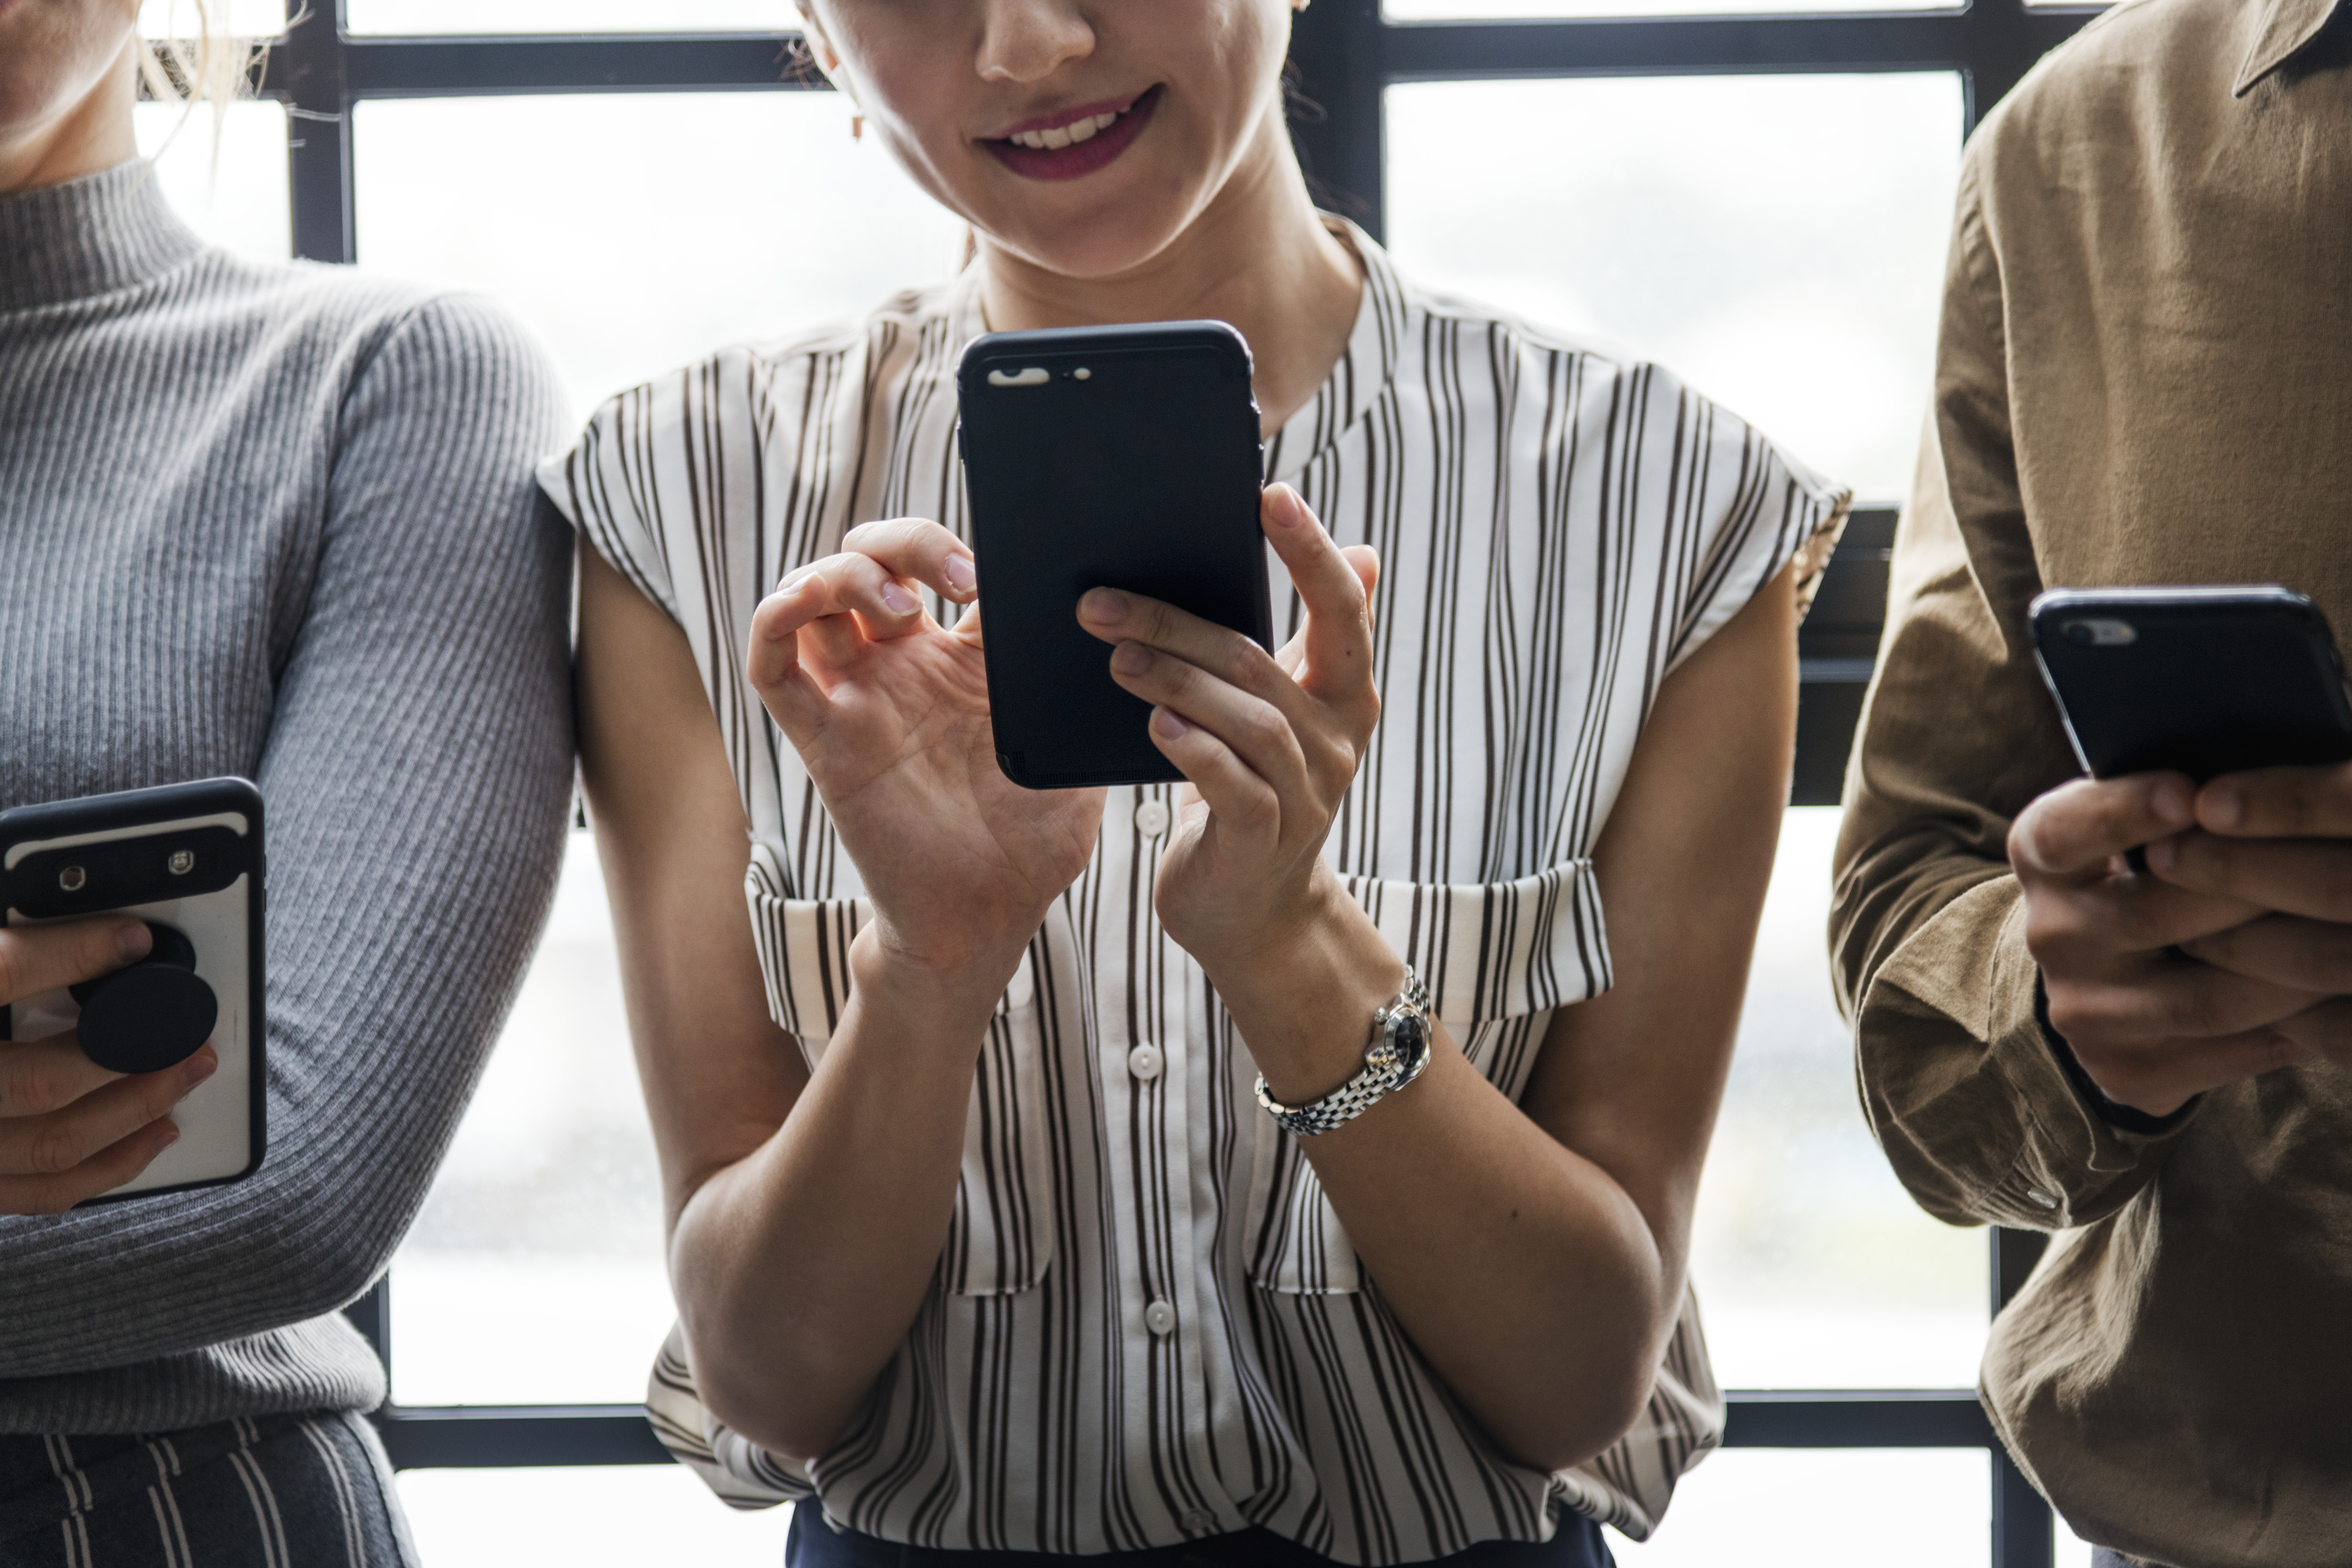
addict, addiction, asian, casual, cellphone, chat, chatting, cheerful, communication, community, connecting, connection, data, device, digital, electronic, ethnicity, friends, gadget, global, happiness, information, innovation, internet, man, media, message, messaging, mobile, network, networking, on social, online, phone, sharing, smartphone, smiling, social, social media, technology, telephone, texting, together, togetherness, typing, using, wireless, woman, photography, electronic device, girl, product